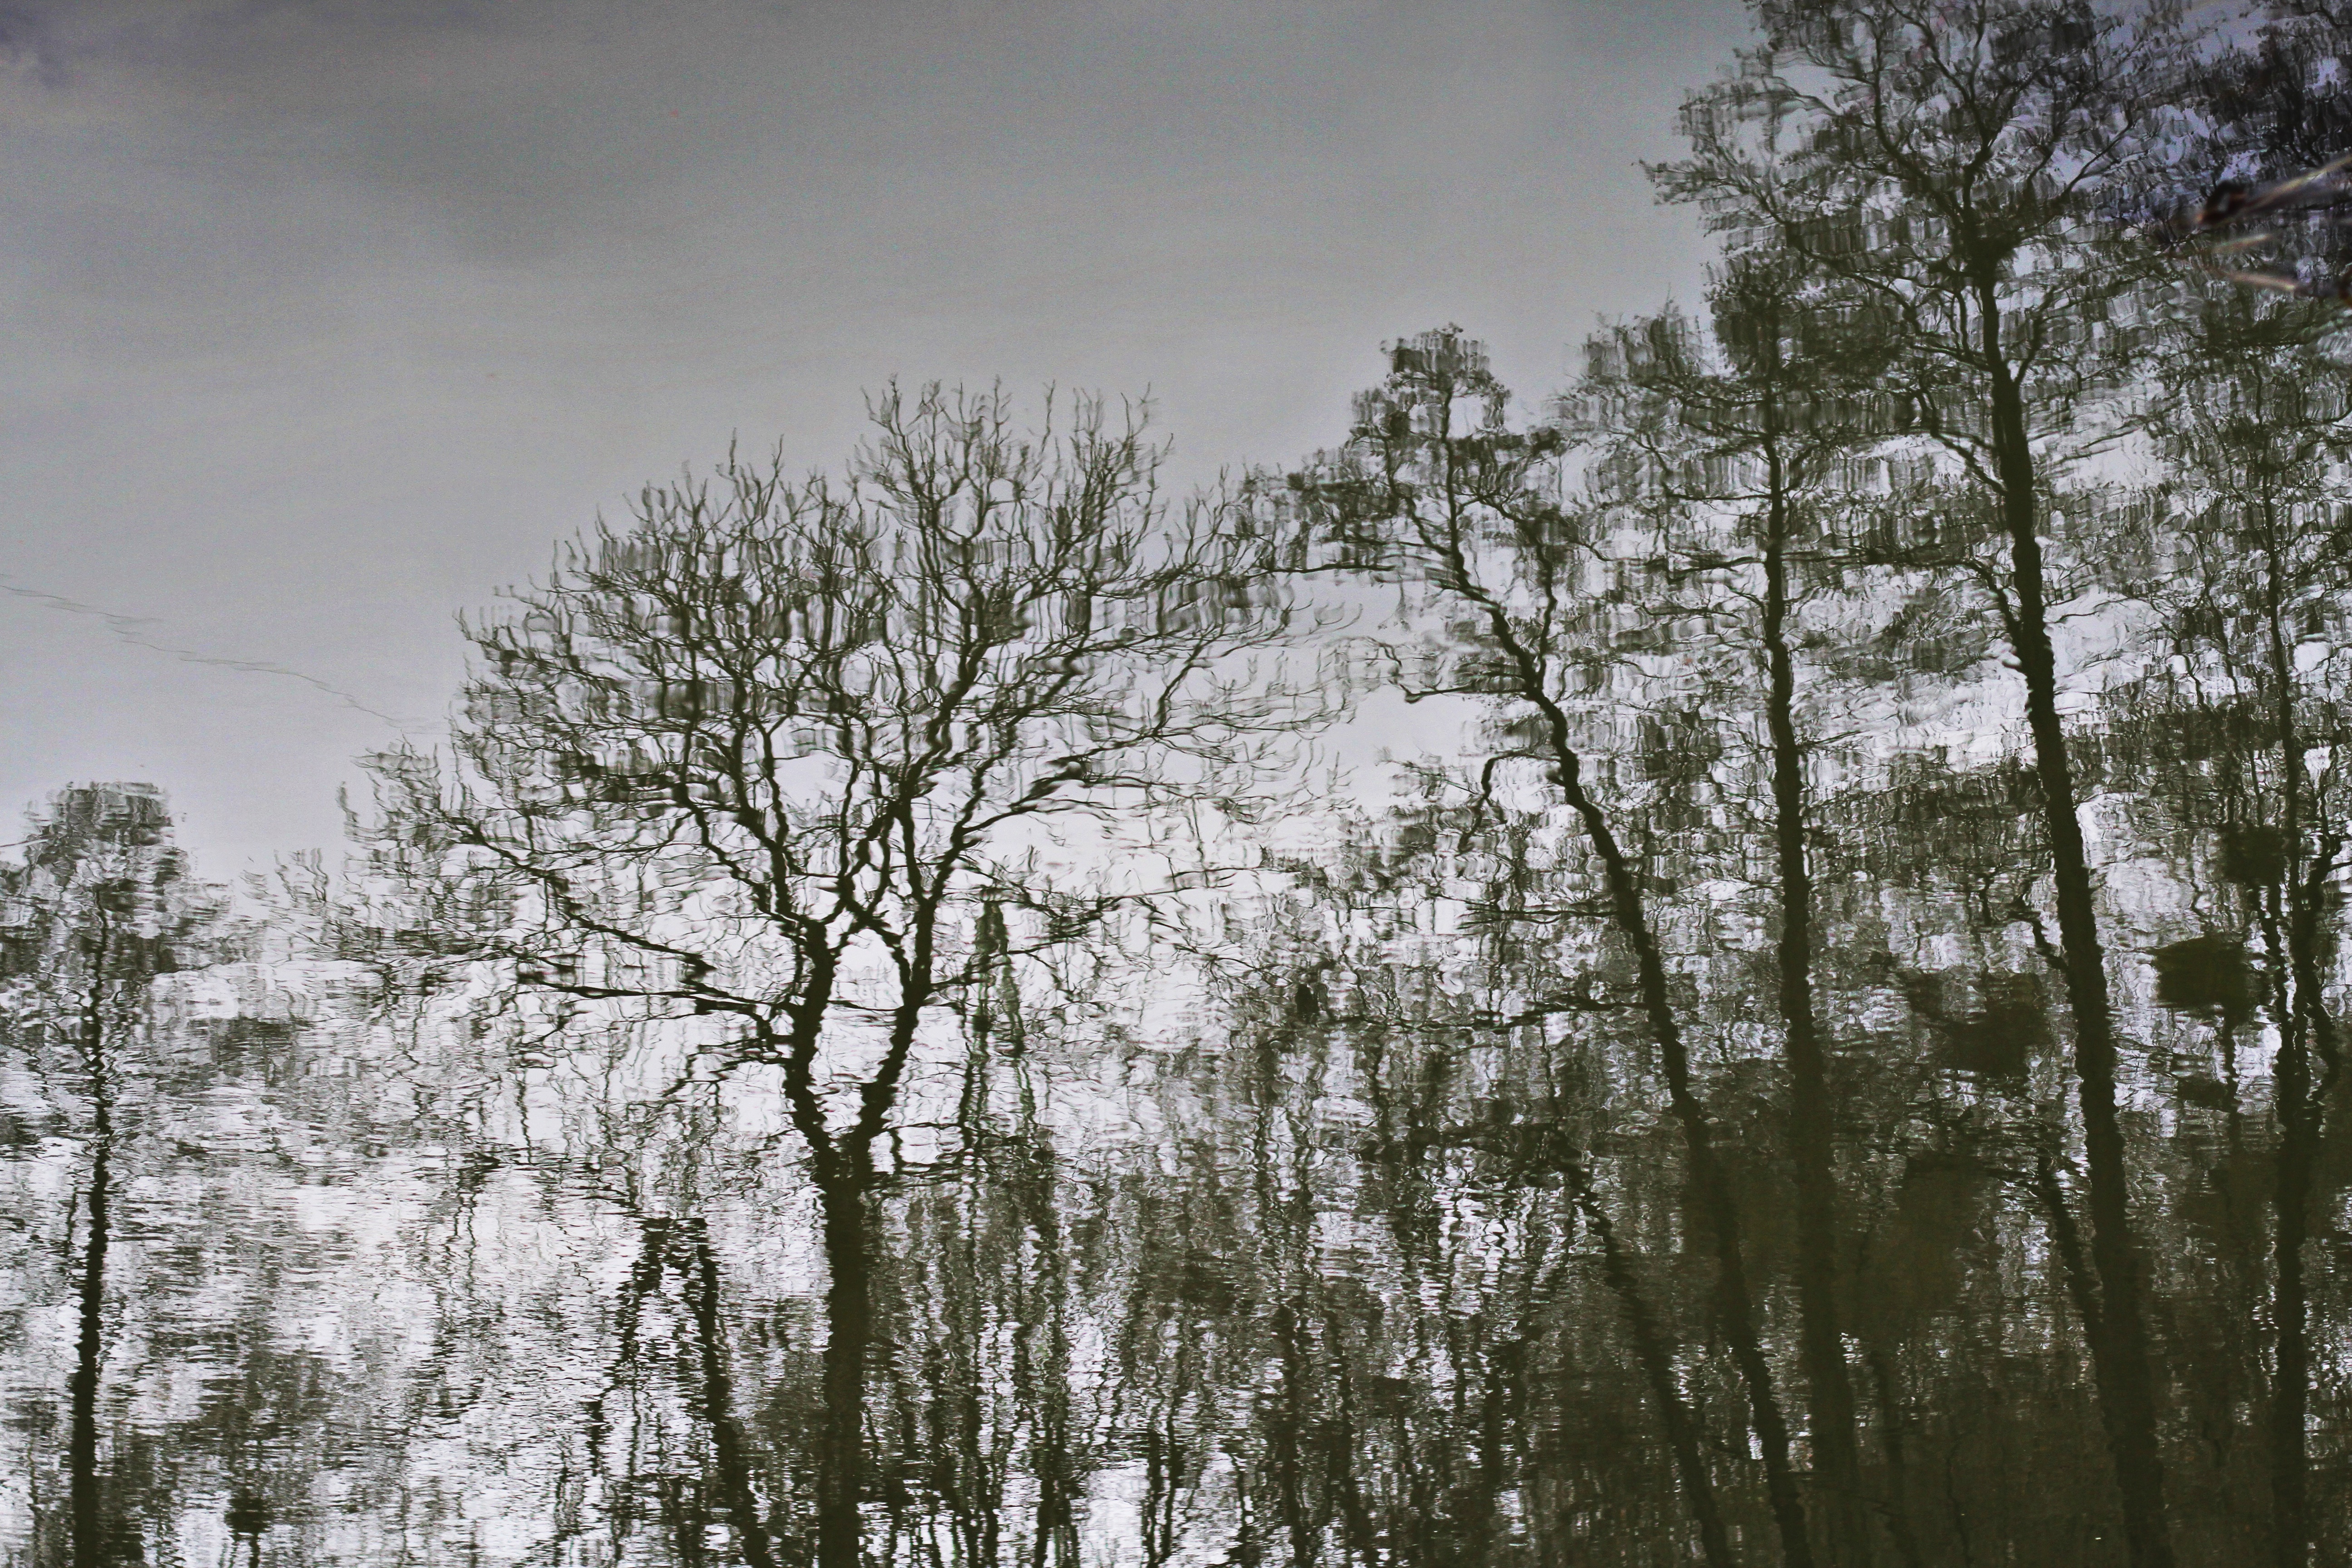
tree, nature, forest, grass, branch, snow, winter, plant, mist, sunlight, morning, frost, weather, season, woodland, habitat, ecosystem, freezing, natural environment, atmospheric phenomenon, woody plant